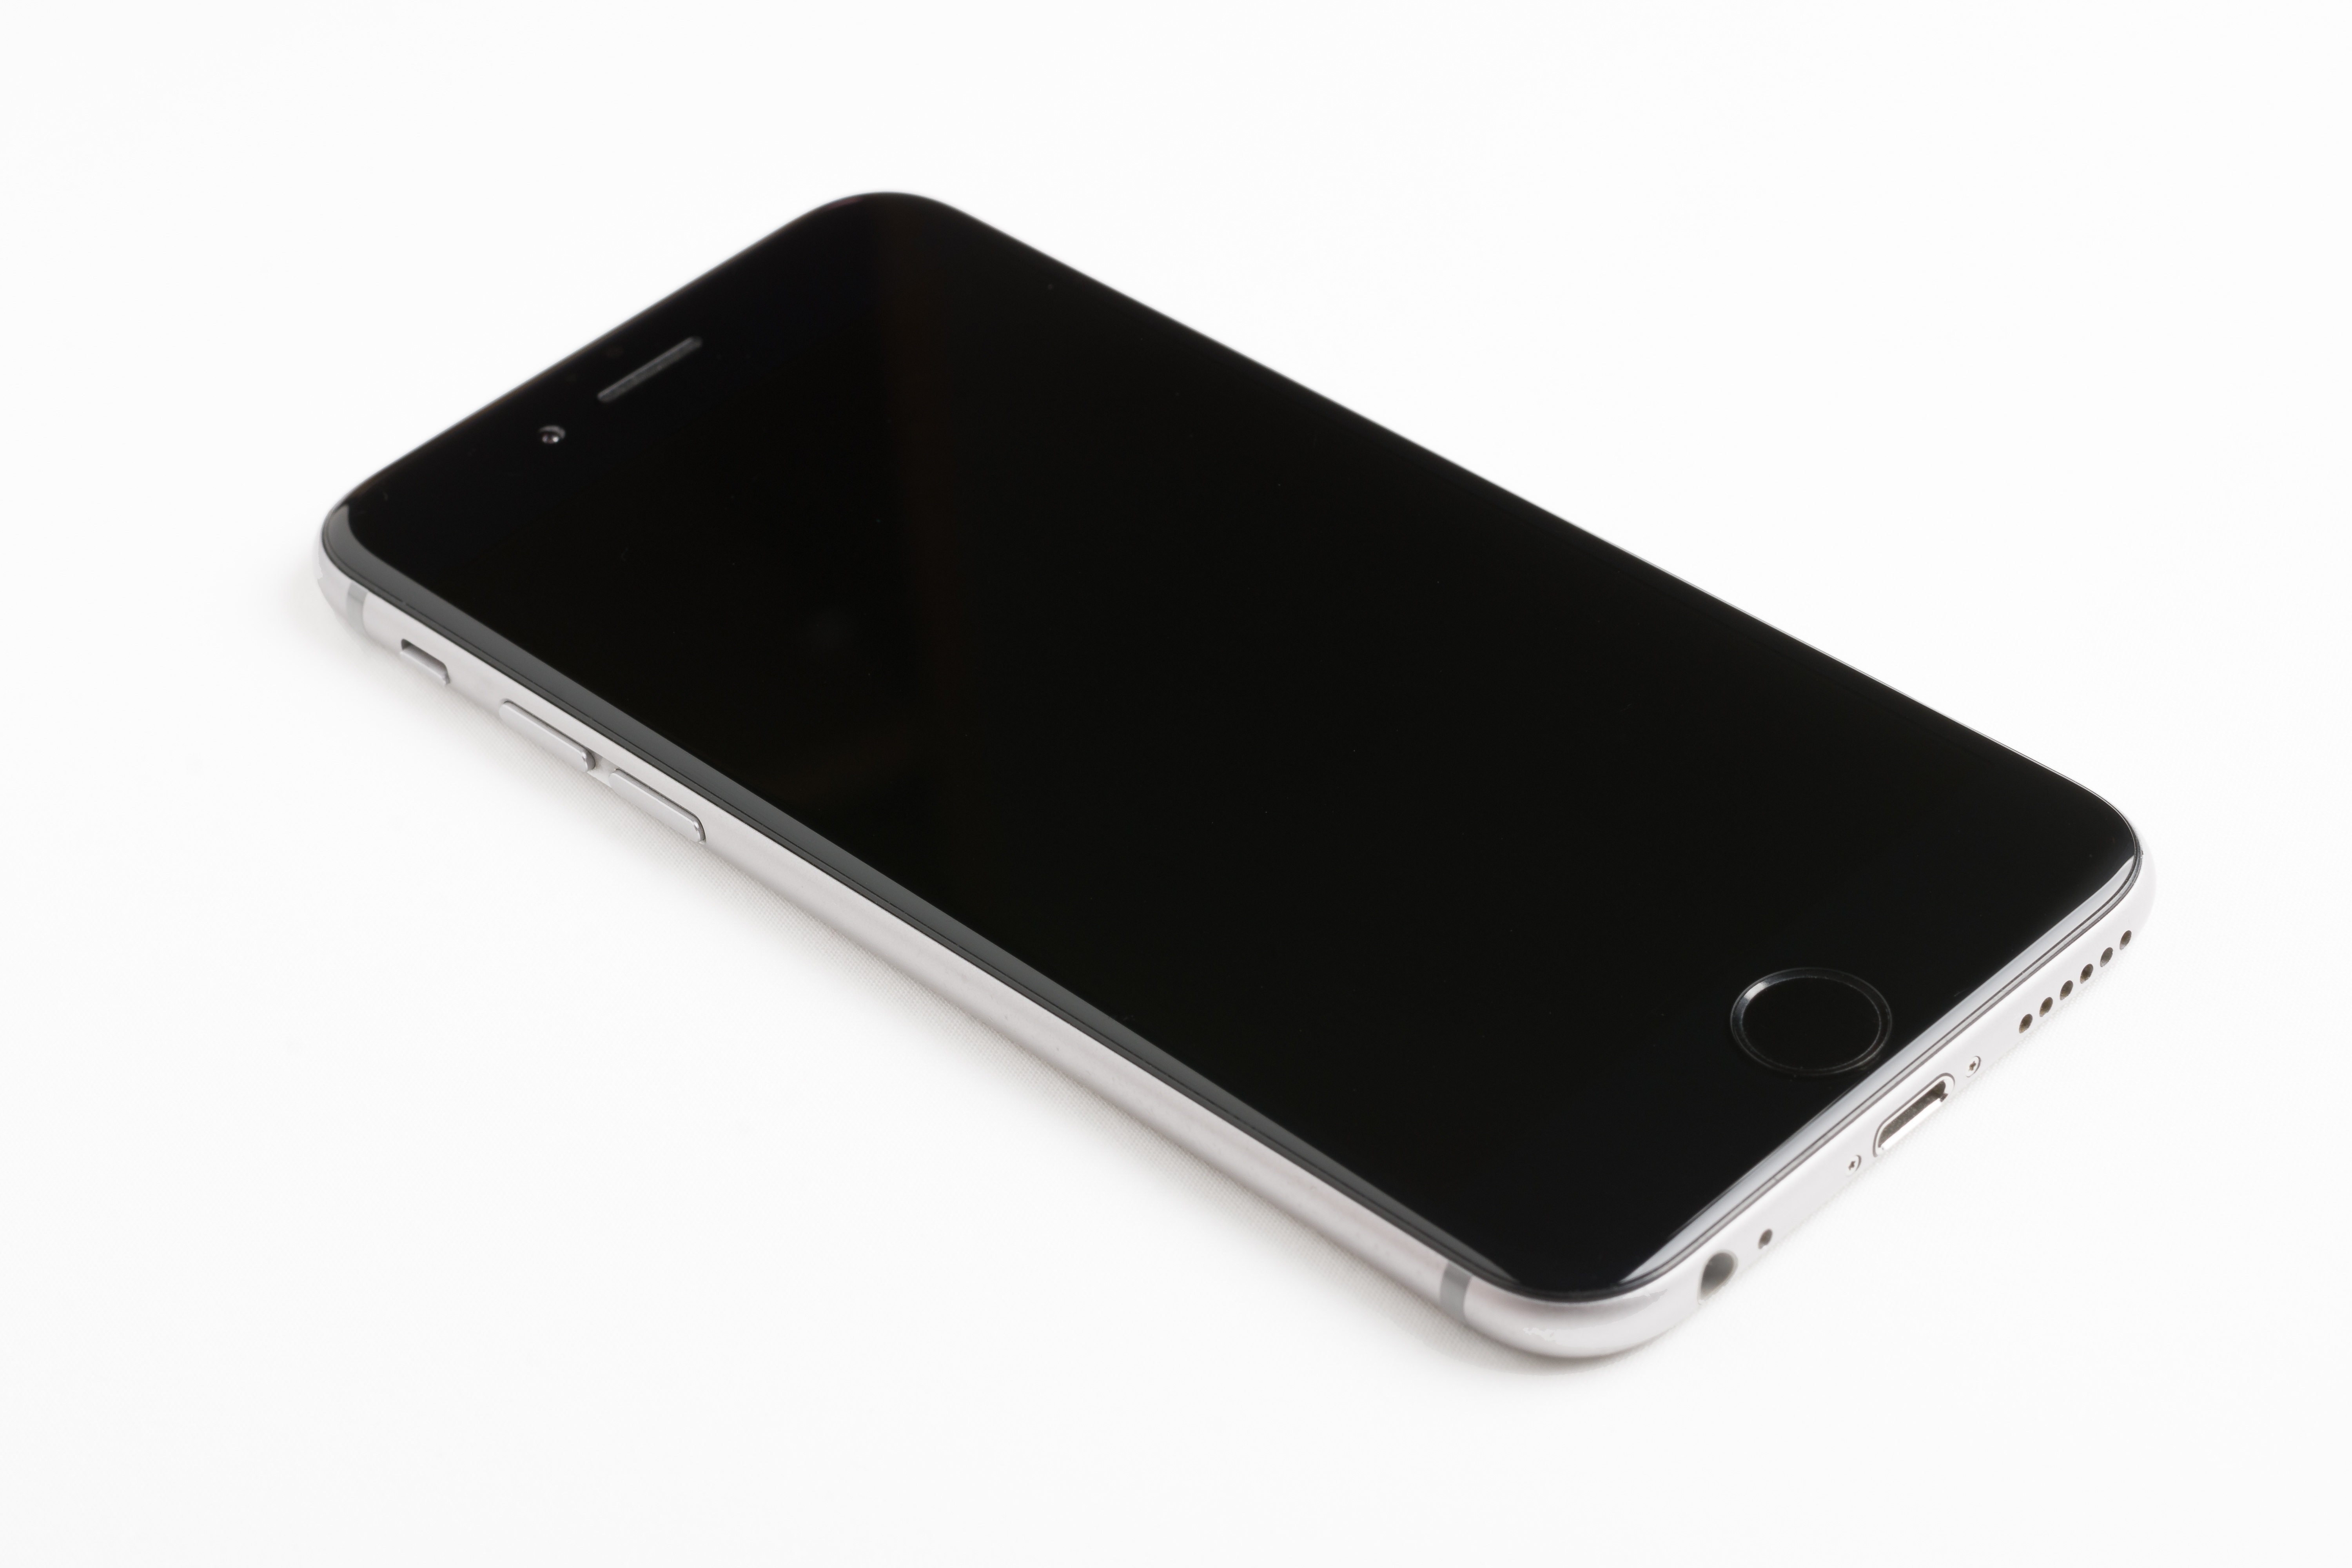
iphone, smartphone, mobile, technology, phone, telephone, communication, gadget, black, mobile phone, electronics, cellphone, texting, messaging, connection, multimedia, cell, electronic device, portable communications device